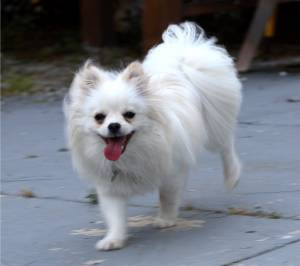
Breed: pomeranian